History of the COVID-19 pandemic in the United Kingdom

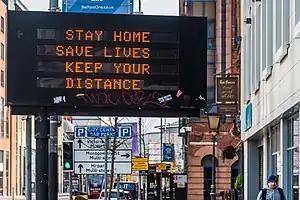
Electronic display sign normally used for traffic management displays COVID-19-related advice on an almost deserted Chichester Street in Belfast City Centre, 24 March 2020.

On 27 March 2020, Boris Johnson and Matt Hancock announced that they had tested positive for the virus. On the same day, Labour Party MP Angela Rayner, the Shadow Secretary of State for Education, confirmed she had been suffering symptoms and was self-isolating.